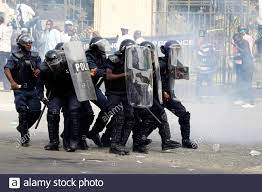
Nataal bi ngeen ma yonnee, gis naa ni ay takk-der la. Takk der yoo xamantane bii nag, jël nañ loo xamantane bii mooy ay,... Ay baar. Ay verre yoo xam ne  dañ kaa defar pour ñu leen di baare, ñu jàkkarlook askan wi di sànnanteek ñoom ay xeer ak ay doj.